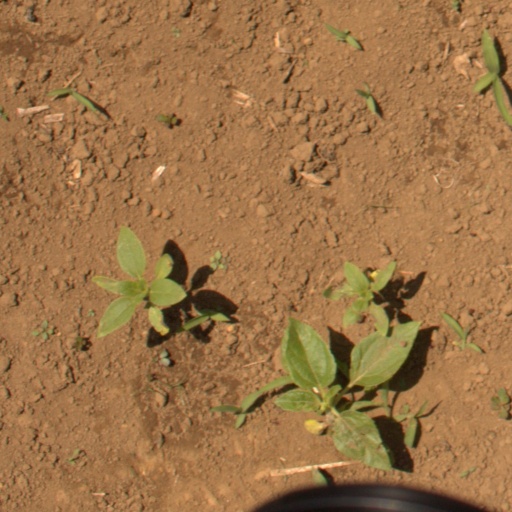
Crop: Jerusalem artichoke